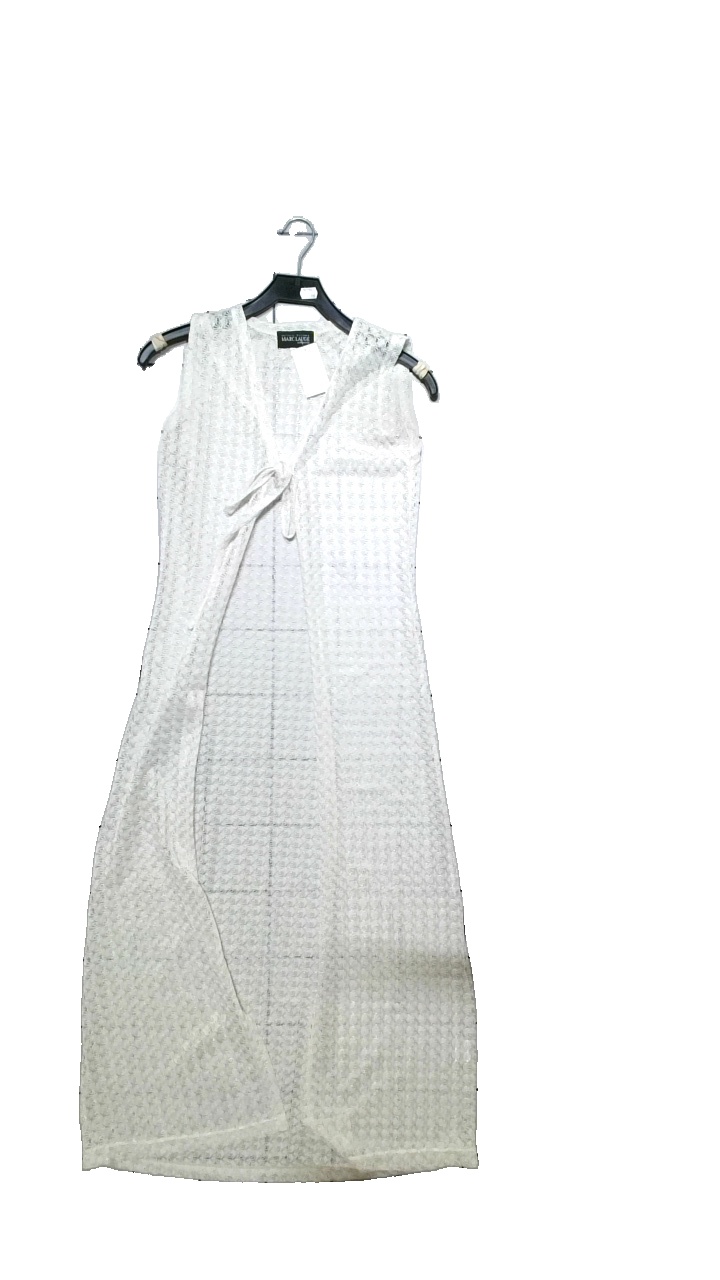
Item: Vest (Ladies)
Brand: Marc Lauge
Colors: White
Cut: Regular
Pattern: Lace
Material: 100%Polyester
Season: Summer
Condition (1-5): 4
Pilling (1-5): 4
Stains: Minor
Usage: Reuse
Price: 100-150